Simon Killer

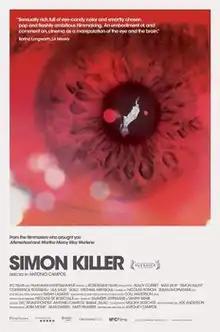
Film poster

Simon Killer is a 2012 film directed by Antonio Campos with a screenplay by Campos from a story by Campos, Brady Corbet and Mati Diop. The film revolves around a young American man named Simon who is visiting Paris and his relationship with a Middle Eastern prostitute and a French woman he meets on the metro. It is a character study centering on Simon's sociopathic tendencies and their effects on the people that come into his life.